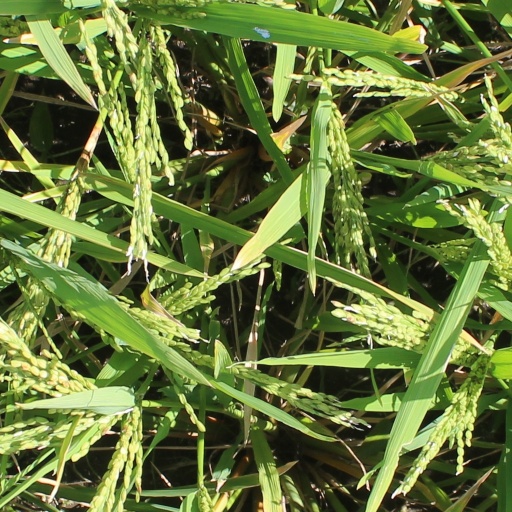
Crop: rice